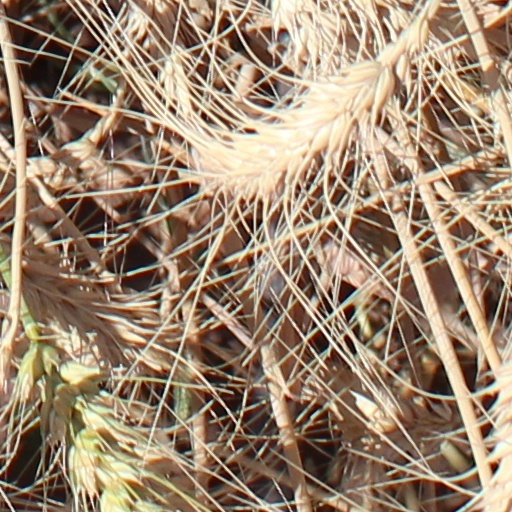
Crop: wheat